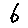
Label: 6